Anderson University (Indiana)

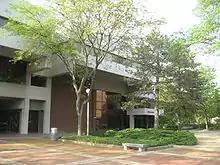
Photo of Decker Hall exterior

The Indianapolis Colts of the NFL held their training camp at Anderson University from 1984 to 1998. After an 11-year stint at Rose-Hulman Institute of Technology, the Colts elected to return to Anderson, Indiana to renew their familiar partnership with the local university from 2010 to 2016.